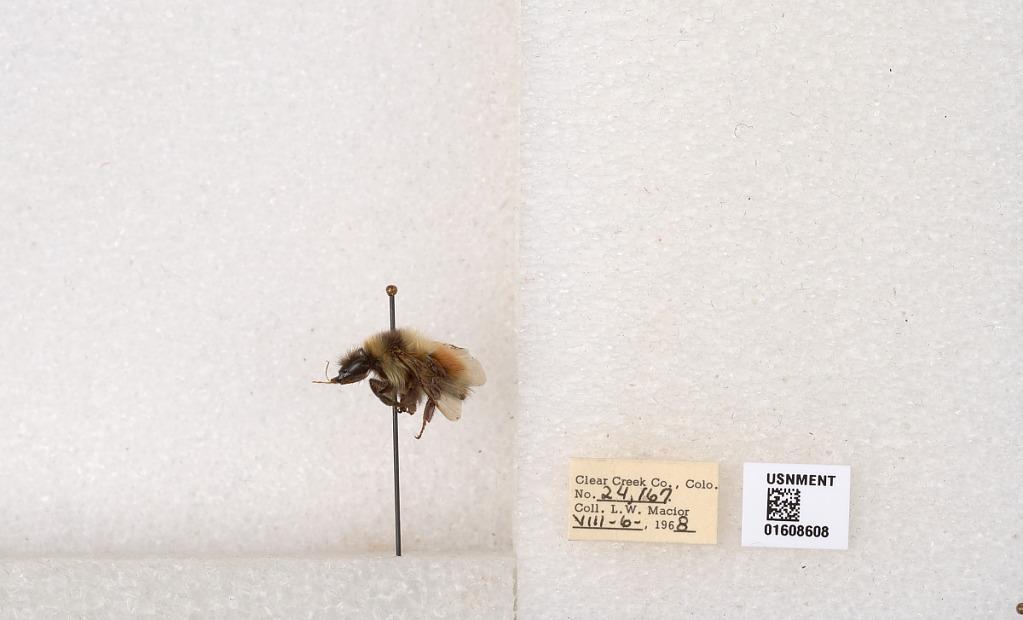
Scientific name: Bombus (Pyrobombus) sylvicola Kirby
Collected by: L. Macior
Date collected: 1968-8-6
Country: United States
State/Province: Colorado
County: Clear Creek
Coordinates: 39.6891, -105.644